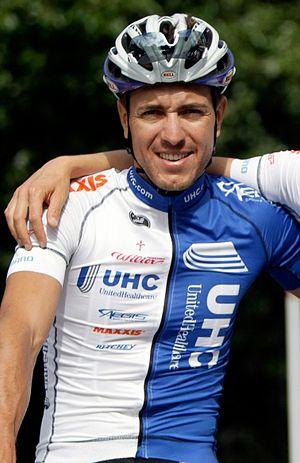
La saison 2014 de l'équipe cycliste UnitedHealthcare est la treizième de l'équipe dirigée par Thierry Atias.